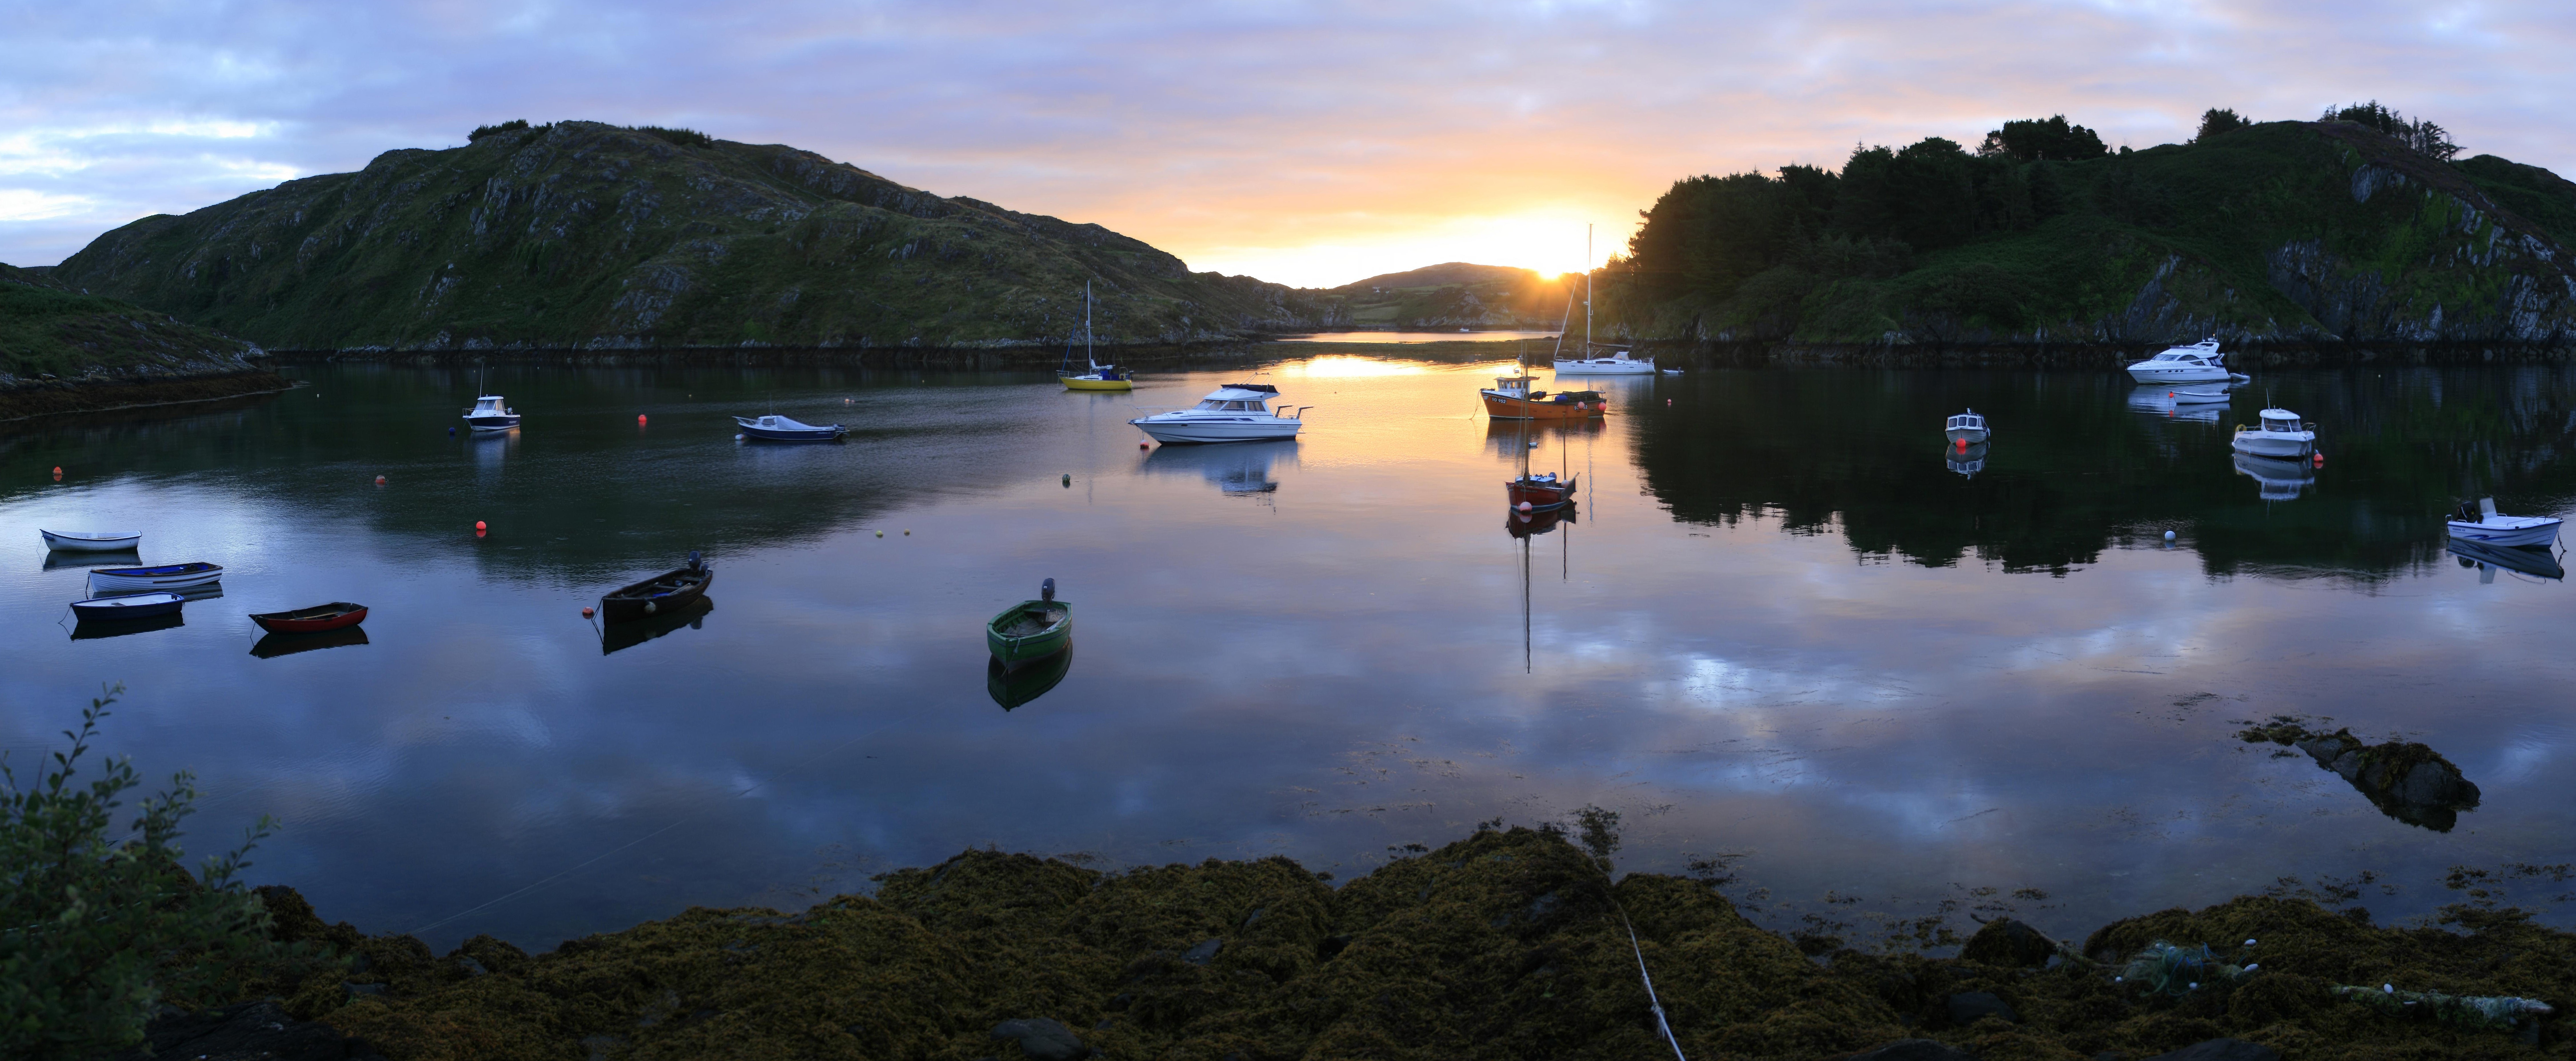
sky, reflection, nature, lake, water, body of water, loch, cloud, river, morning, mountain, sea, evening, dusk, bay, landscape, coast, reservoir, dawn, fjord, sunset, waterway